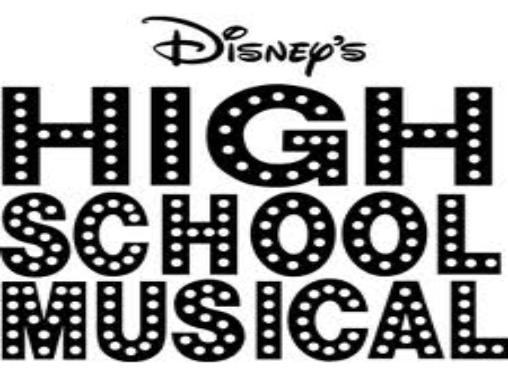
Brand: High School Musical
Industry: Leisure